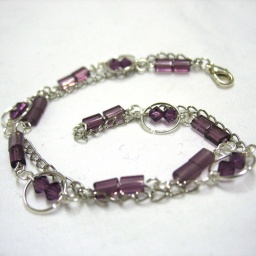
Rectangular purple glass beads teamed with white metal chain and swarovski crystals enclosed in silver rings.